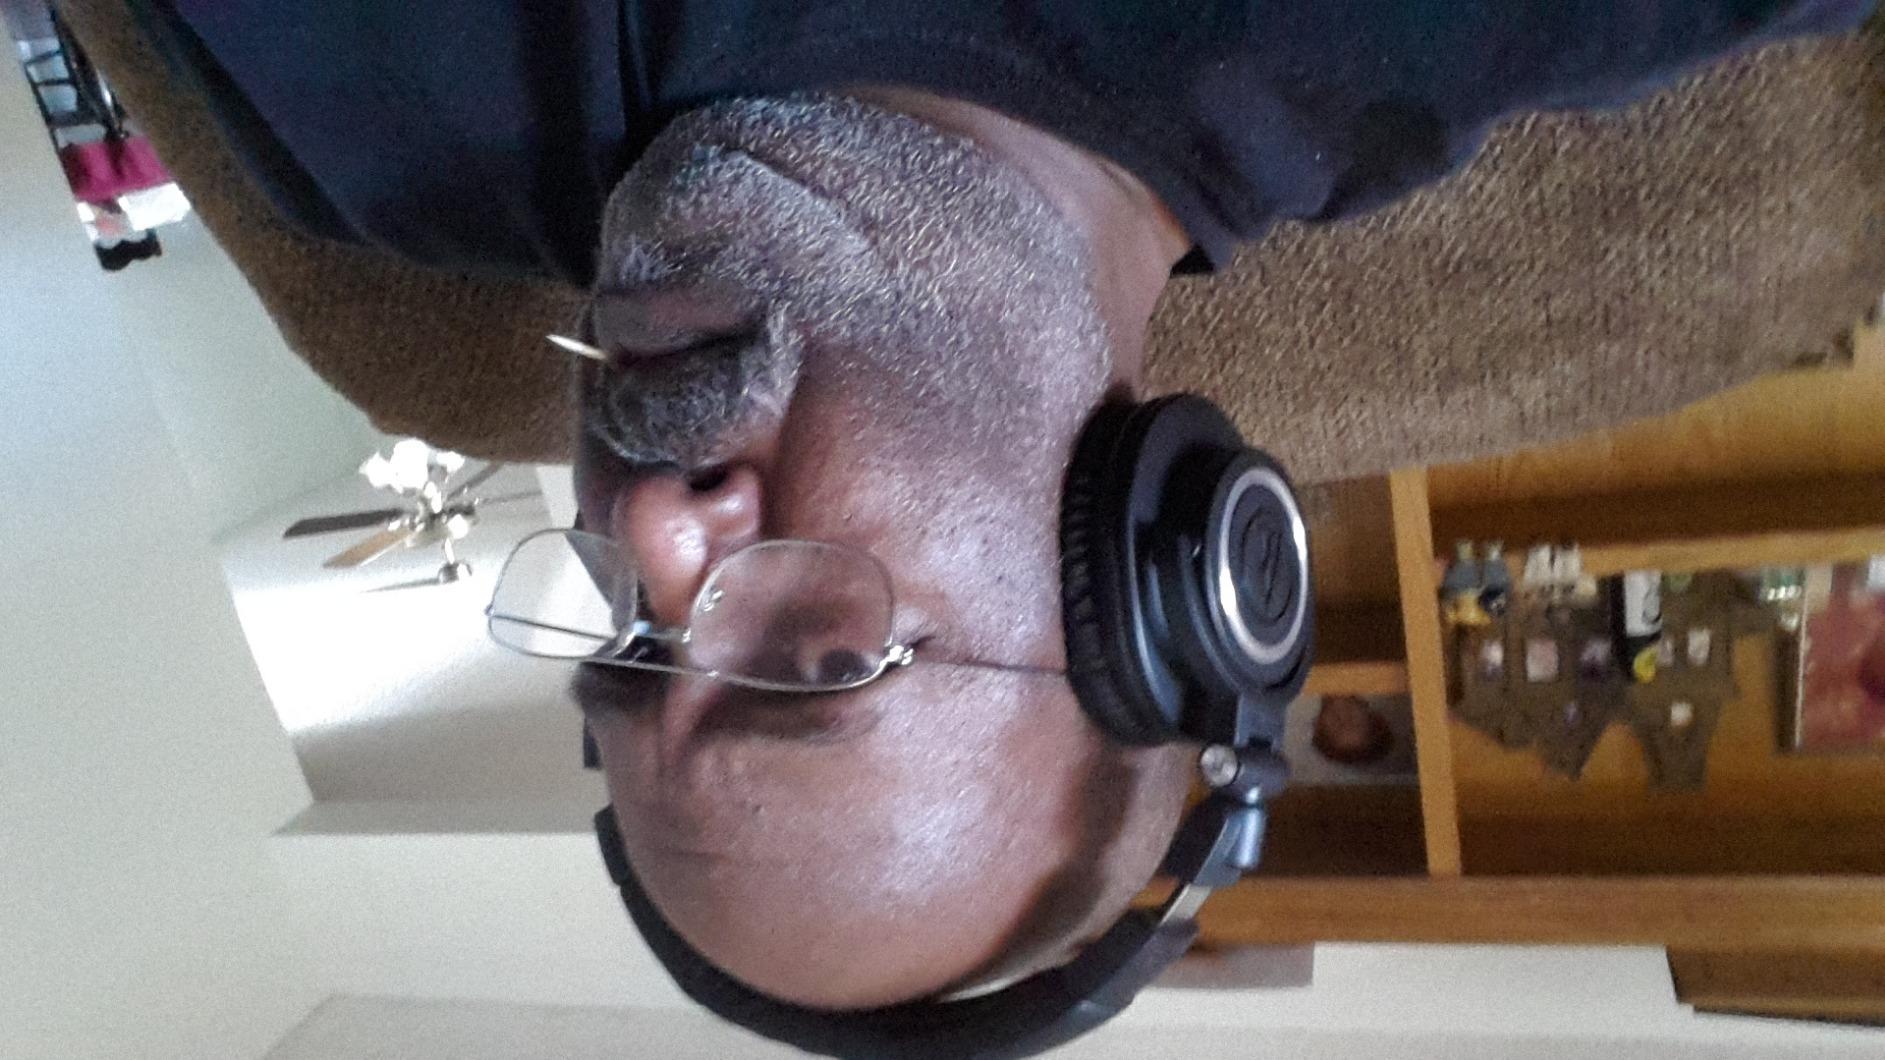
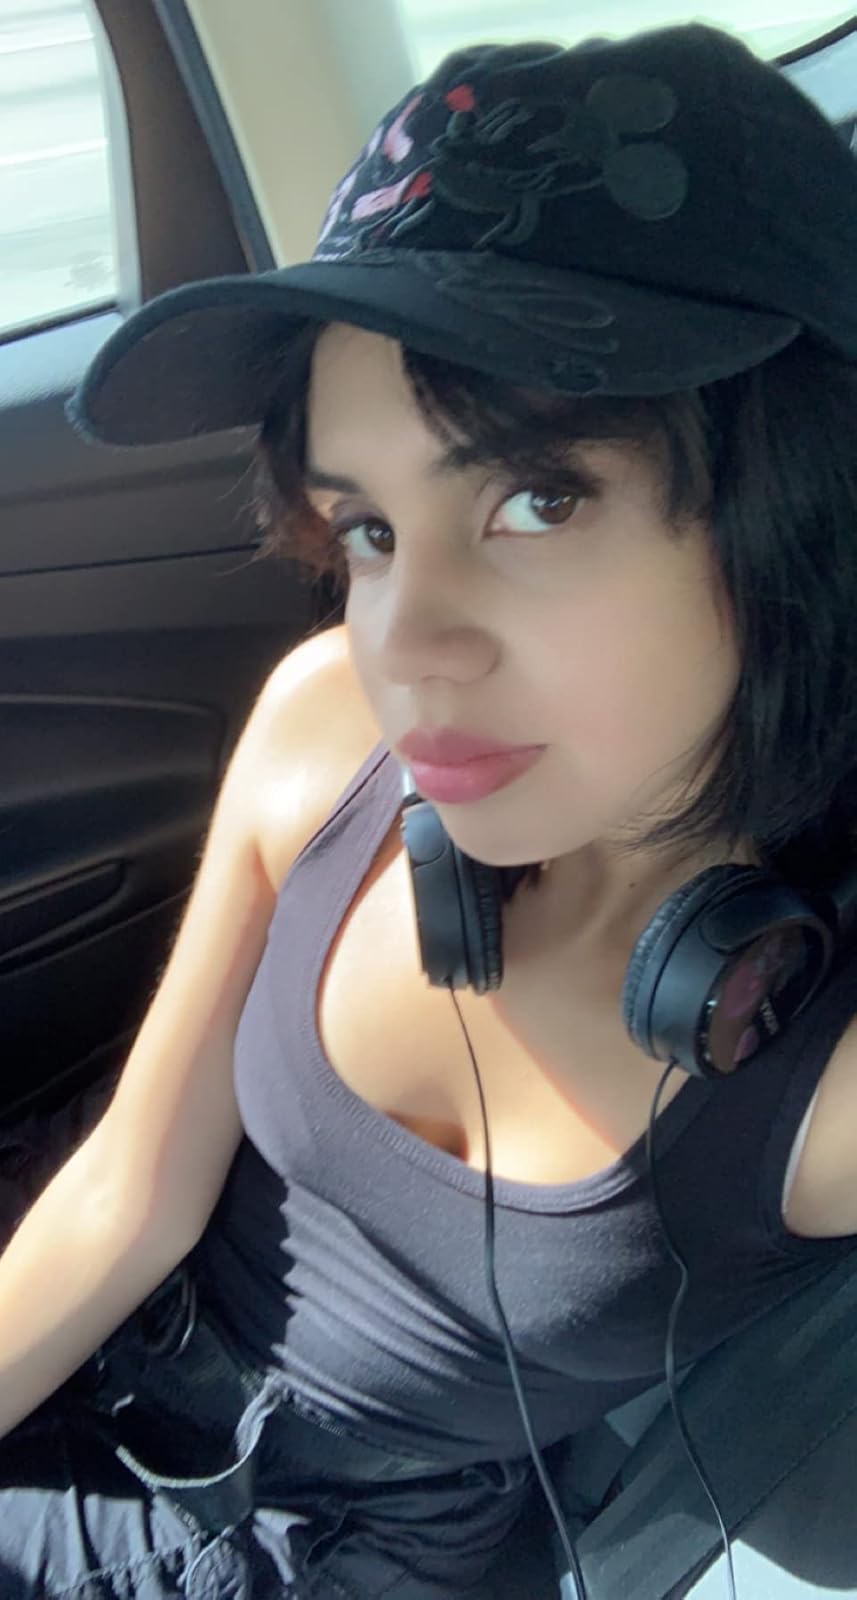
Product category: headphones
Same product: no